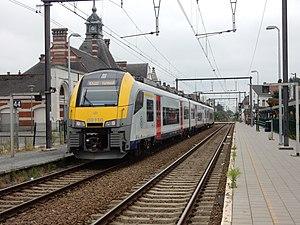
La gare de Turnhout est une gare ferroviaire belge de la ligne 29, d'Aarschot à Tilbourg, située dans la ville de Turnhout dans la province d'Anvers en Région flamande.